Lewis and Clark (sculpture)

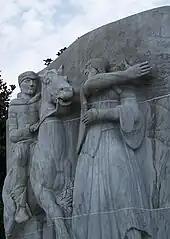
Detail of the relief, 2006

Leo Friedlander's "Lewis and Clark" (1934) is a high relief carving depicting Meriwether Lewis and William Clark of the Lewis and Clark Expedition on horseback, being led by Sacajawea, located outside the Oregon State Capitol's main entrance. The white Vermont marble sculpture, carved from a block made of six smaller pieces, measures approximately x x and rests on a granite base that measures approximately x x . On the back is a map illustrating the area covered by Lewis and Clark and depictions of both hunting and meetings with Native Americans. The installation also includes a signed inscription that reads "" on the lower left and "" across the base.